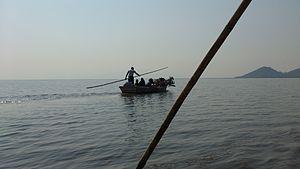
Cet article recense les sites inscrits au patrimoine mondial au Malawi
Le lac Chilwa est le deuxième plus grand lac du Malawi après le lac Malawi. Il est entouré d'un biotope appelé Prairies inondables zambéziennes.
Cet article recense les zones humides du Malawi concernées par la convention de Ramsar.